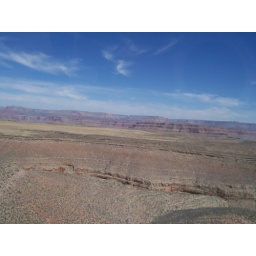
Helicopter. We also went into the canyon and rode in a boat in the river. The water was FREEZING!